Mana Iwabuchi

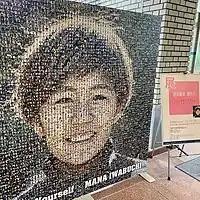

Upon the conclusion of her participation at the Tokyo 2020 Summer Olympics, Iwabuchi started a social media trend with the hashtag #Arigato2020, to express her gratitude to all the volunteers and medical personnel involved in making the Olympics a success. She was the first to upload it on 8 August 2021, and it soon caught on amongst many athletes and medalists within the Japanese contingent. By the end of the entire competition, various athletes from around the world and the official Olympics committee had used the hashtag to show their appreciation for Japan's effort in hosting the Olympics.